Yukari Fukui

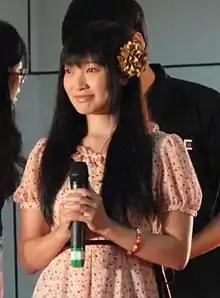

is a Japanese actress, voice actress and gravure idol known by the nickname in Japan.